Economy of Greece

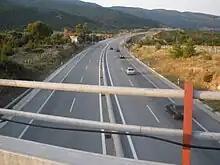
The Egnatia Odos, part of European route E90.

Since the fall of communism, Greece has invested heavily in neighbouring countries in Southeast Europe. Between 1997 and 2009, 12.11% of foreign direct investment capital in North Macedonia was Greek, ranking fourth. In 2009 alone, Greeks invested €380 million in the country, with companies such as Hellenic Petroleum having made important strategic investments.